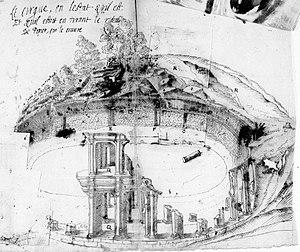
Dessin des arènes de Béziers (vers 1628)
Les arènes de Béziers sont un amphithéâtre de la colonie romaine Colonia Vrbs Julia Septimanorum Baeterrae construit au Iᵉʳ siècle de notre ère, sans plus de précision possible, au sud de la ville romaine de Baeterrae en Gaule narbonnaise, près du théâtre antique, sur la colline Saint-Jacques.